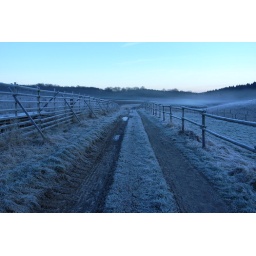
road in the field